John Merritt (American football)

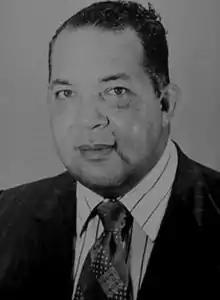

John Ayers Merritt (January 26, 1926 – December 15, 1983) was an American college football coach. He served as the head football coach at Jackson State University from 1952 to 1962 and Tennessee State University from 1963 to 1983, compiling a career coaching record of 235–70–12. Merritt was inducted into the College Football Hall of Fame in 1994.